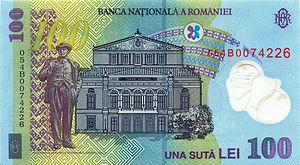
Le leu roumain, au pluriel : lei, qui signifie littéralement en français : « lion », est l'unité monétaire de la Roumanie. Il est divisé en 100 bani mais ceux-ci sont peu utilisés depuis la réforme monétaire du 1ᵉʳ juillet 2005.